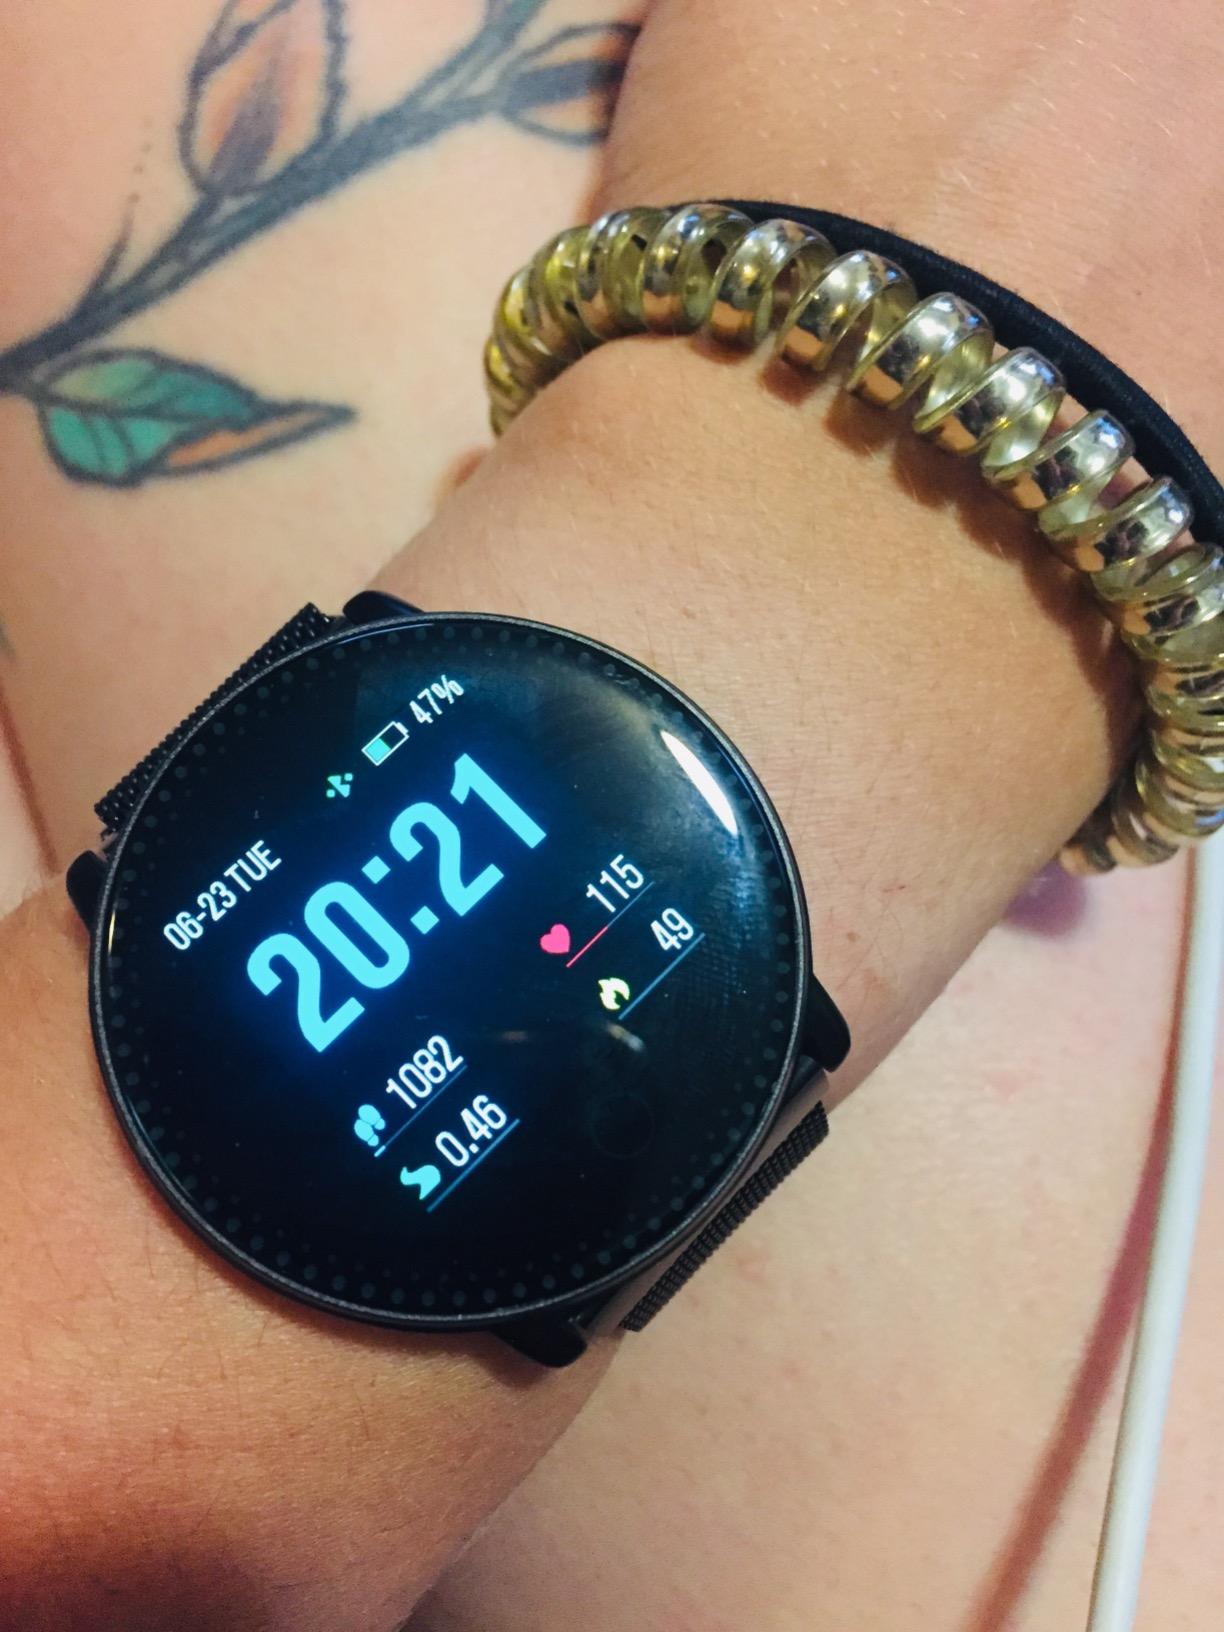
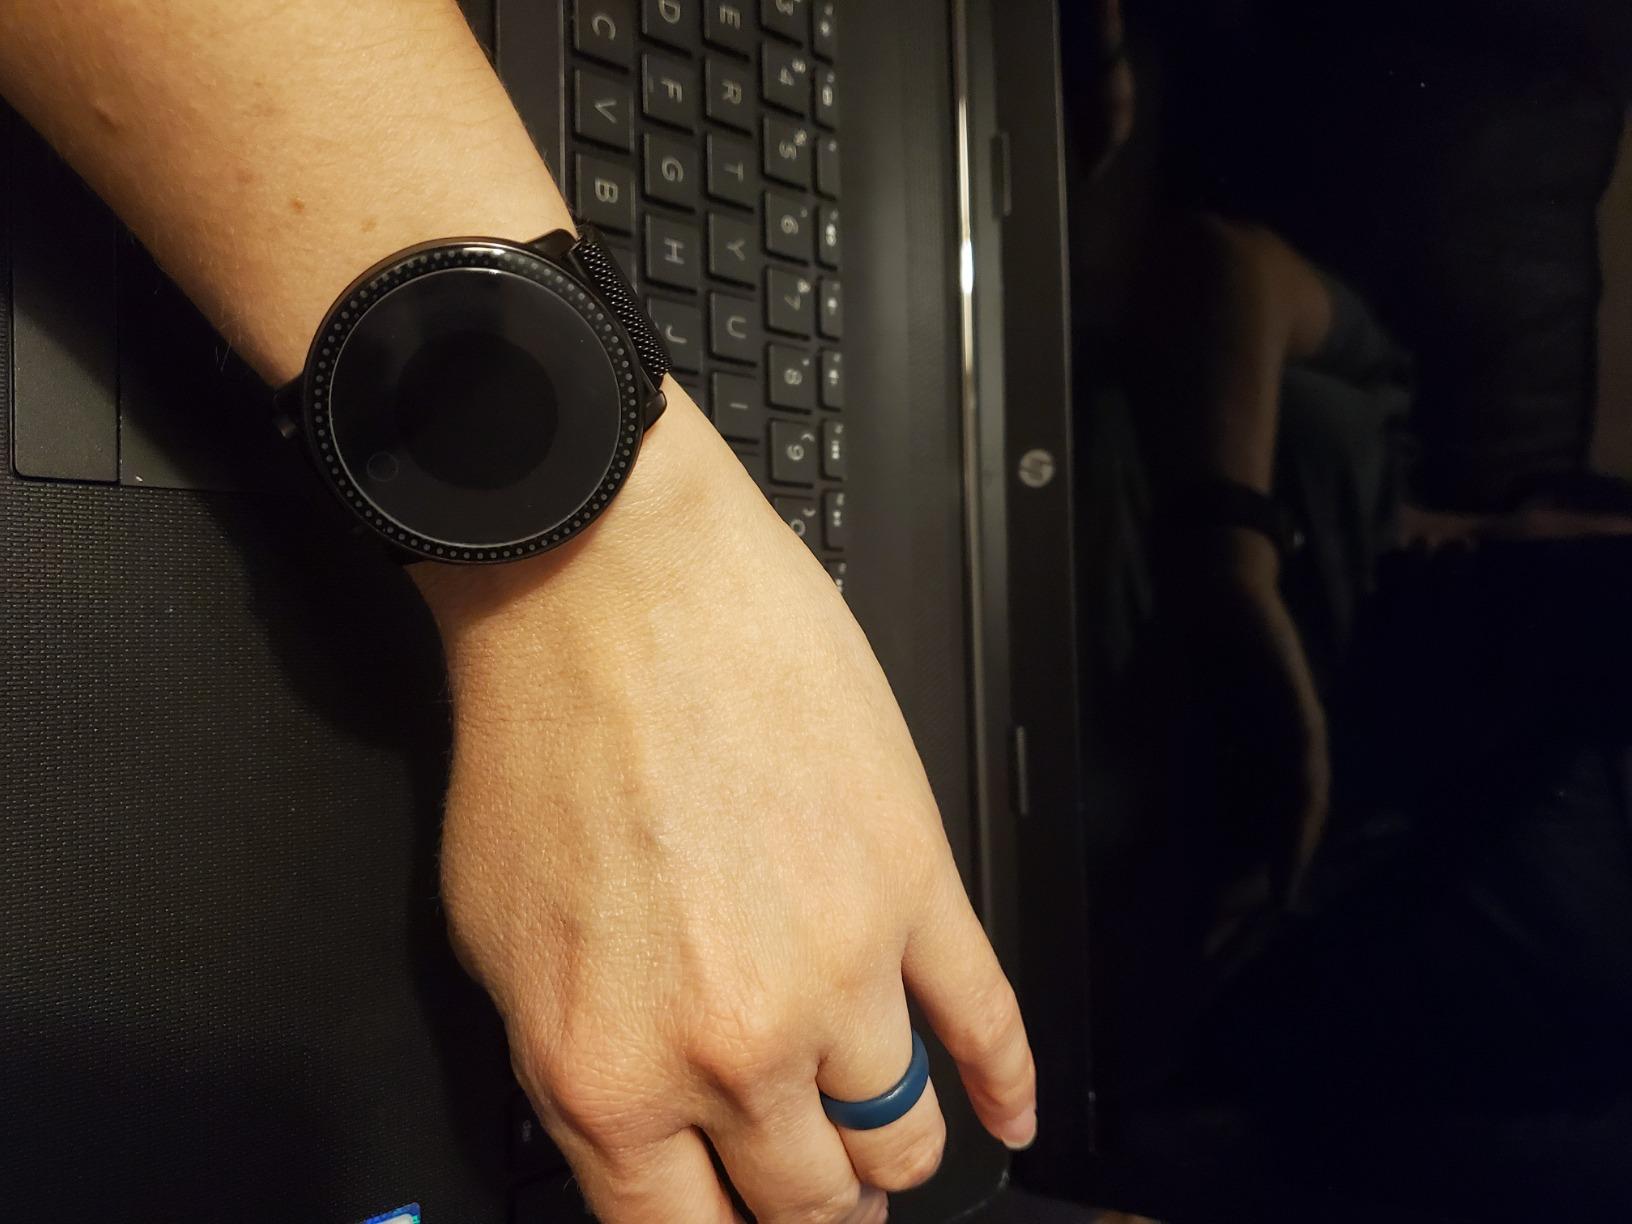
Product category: smartwatch
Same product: yes